Honey locust

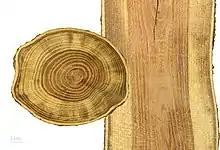
"Gleditsia triacanthos"

Honey locusts produce a high quality, durable wood that polishes well, but the tree does not grow in sufficient numbers to support a bulk industry. However, a niche market exists for honey locust furniture. It is also used for posts and rails because of the dense, rot-resistant nature of the wood. The heartwood of honey locust is reddish brown while the sapwood is pale yellow. It is strong, but has a coarse grain texture.